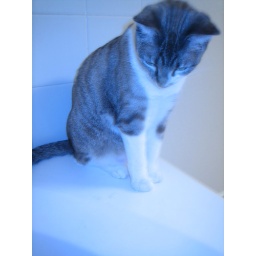
Ami in the bathroom and blue